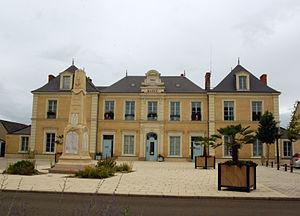
Mairie du Louroux-Béconnais
Le Louroux-Béconnais est une ancienne commune française située dans le département de Maine-et-Loire, en région Pays de la Loire.
Val d’Erdre-Auxence est depuis le 15 décembre 2016, une commune nouvelle française, située dans le département de Maine-et-Loire en région Pays de la Loire.